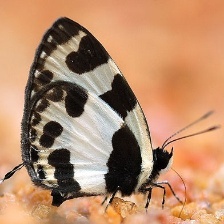
Species: ELBOWED PIERROT